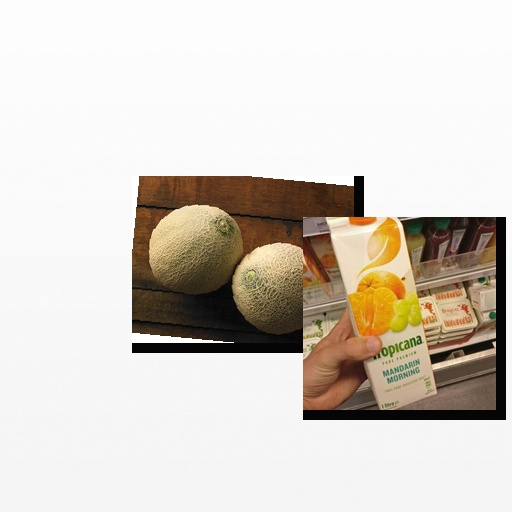
Food items: mandarin_juice, cantaloupe